Sky position (RA, Dec in degrees): 127.838, 10.35
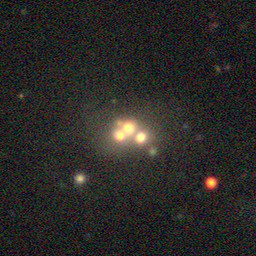
Galaxy morphology: Merging Galaxies